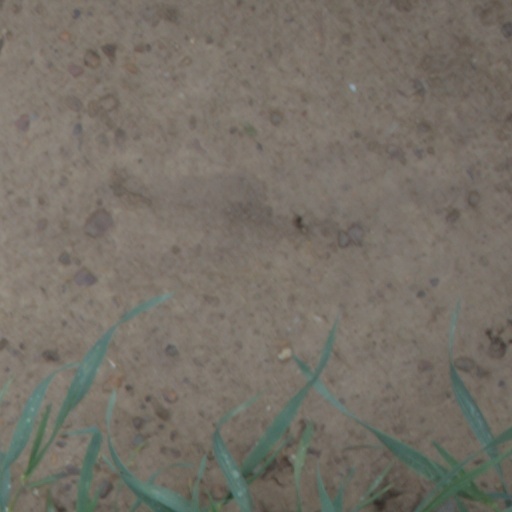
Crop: wheat